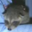
Label: raccoon